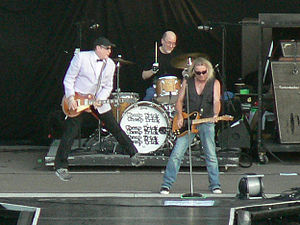
Navne i Rock and Roll Hall of Fame / Udøvende kunstnere
Navne i Rock and Roll Hall of Fame er en oversigt over de navne, der er optaget i Rock and Roll Hall of Fame i USA. Listen er ikke komplet, se den på Rock and Roll Hall of Fames liste over de optagne navne.